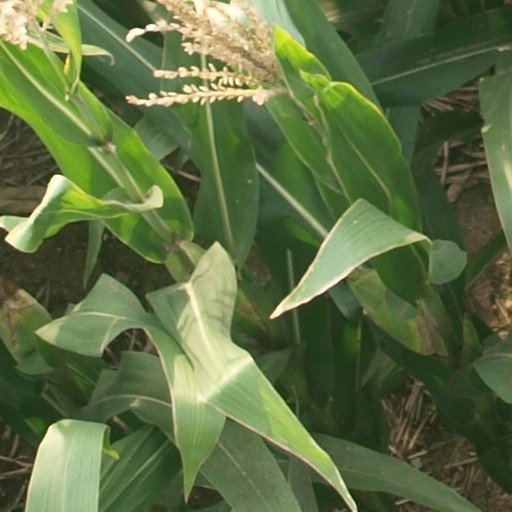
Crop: maize; corn